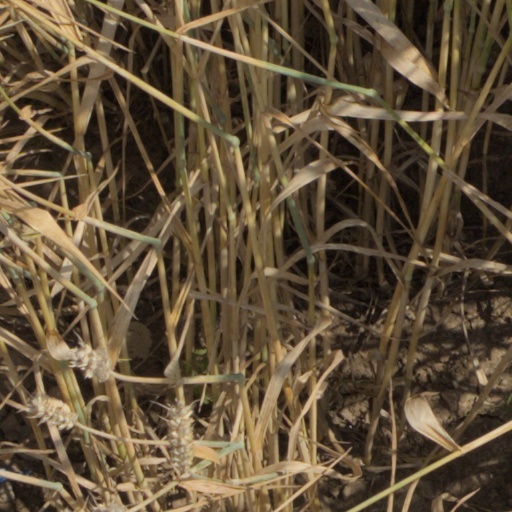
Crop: wheat